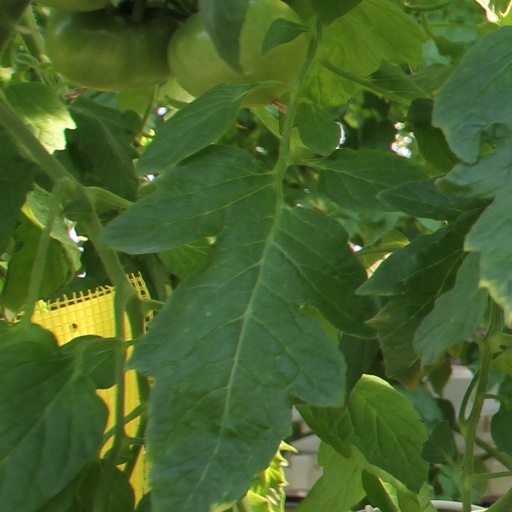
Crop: tomato